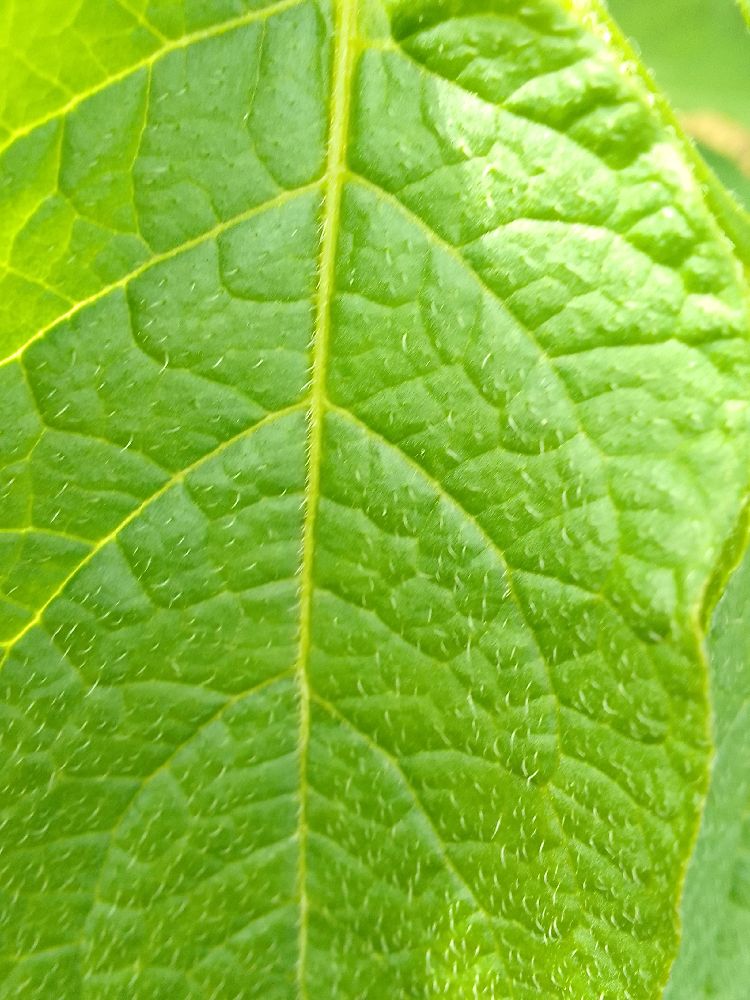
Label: Healthy